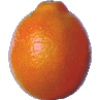
Label: Tangelo 1